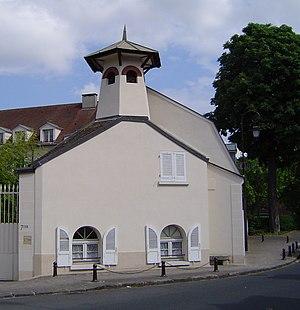
Antony, commune française de la région Île-de-France dispose d'un riche patrimoine qui s'est enrichi à travers les siècles, tant sur les plans historique que botanique.